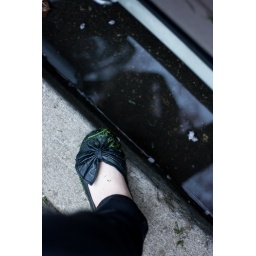
more dirty grassy shoe by the puddle by our car!